Commissioner of the NFL

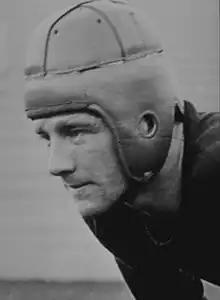
Elmer Layden

Upon Carr's death, former Dayton Triangles owner Carl Storck, the league's secretary-treasurer since 1921, was named to succeed him. His most notable act was the refusal to allow the creation of the Pennsylvania Keystoners, a proposed merger of the Philadelphia Eagles and what would become the Pittsburgh Steelers. Storck remained president after the position of Commissioner was created. He was upset by the owners' decision to replace him, as he had served in the league office for 20 years (fifteen without pay) and had not received any criticism from the owners during his tenure as president. He stated that he would stay on as president if the owners defined his duties in a contract. However, on April 4, 1941, he suddenly announced that he was resigning "for the best interests of the game". After Storck's resignation, the owners chose to make Layden president as well as Commissioner.